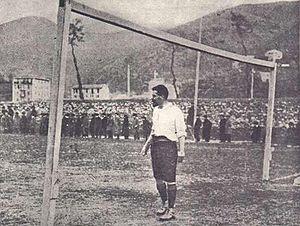
James Richardson Spensley est un médecin, chef scout, ainsi qu'un joueur, arbitre et entraîneur de football anglais.